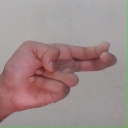
अक्षर: ह